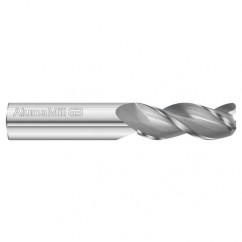
3833R 3X12X50MMX1R 3FL SE EM
Item #: FT8527931 Manufacturer: Fullerton Tool Mfg #: 27931 Technical Specifications: •Brand Name: Fullerton Tool •List No.: 3833R Description: Shipping Info: •Actual Weight - .0150
Brand: ET02 Cutting to Endmills
Category: Hardware > Tools > Milling Machines